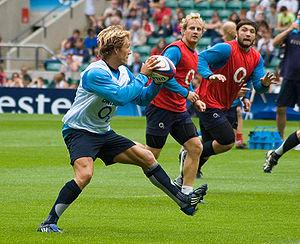
Jonathan Peter Wilkinson dit Jonny Wilkinson, ancien joueur de rugby à XV international anglais, est né le 25 mai 1979 à Frimley, dans le comté de Surrey. Il évolue au poste de demi d'ouverture au RC Toulon de 2009 à 2014, après avoir joué dans l'équipe des Newcastle Falcons à partir de 1997.
L'équipe d’Angleterre de rugby à XV est l’équipe représentant l'Angleterre dans les compétitions internationales majeures de rugby à XV, la Coupe du monde et le Tournoi des Six Nations. Patronnée par la Fédération anglaise de rugby à XV ou Rugby Football Union, elle est considérée comme l'une des meilleures sélections nationales au monde de par son palmarès. Elle a notamment remporté 38 victoires dans le Tournoi dont treize Grands chelems ainsi que la Coupe du monde en 2003. Elle est de ce fait la seule sélection européenne à avoir remporté une Coupe du monde de rugby. Au 28 octobre 2019, elle se trouve à la première place du classement des équipes nationales de rugby à XV, elle cède cette place quelques jours plus tard après sa défaite en finale de coupe du monde.